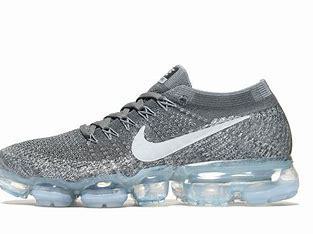
Brand: Nike
Model: Air Vapormax 2023 Flyknit